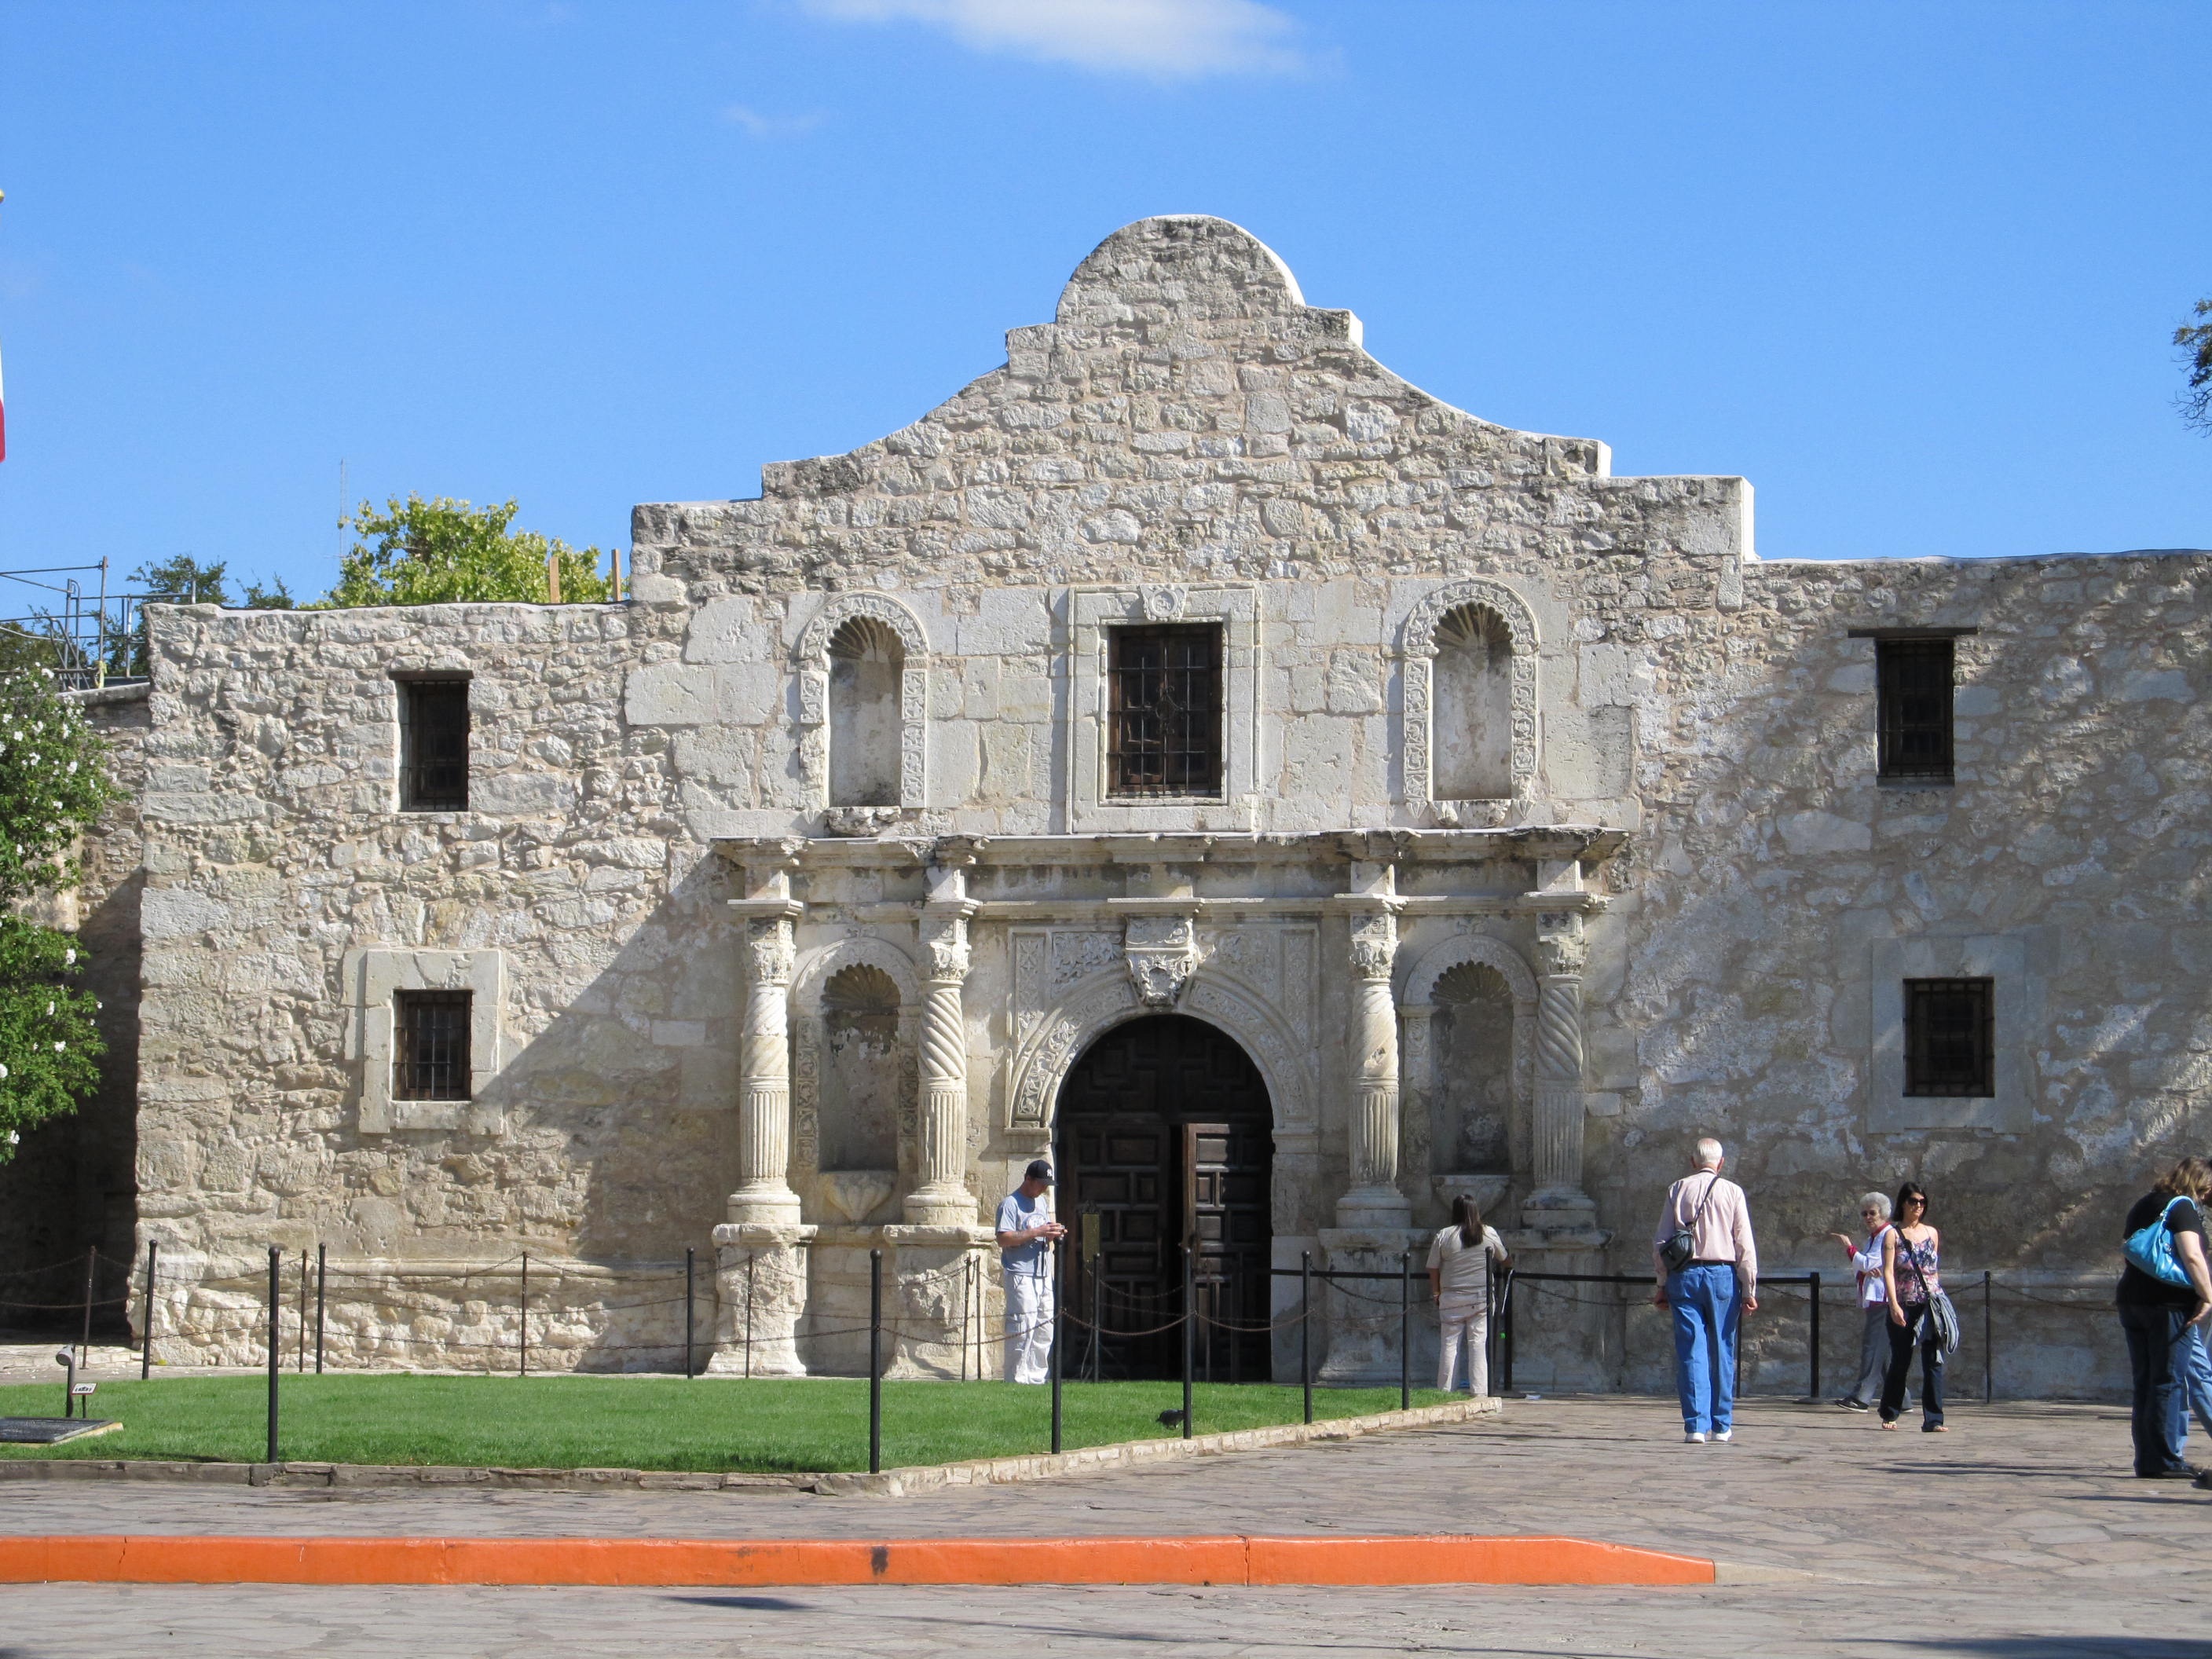
building, downtown, facade, chapel, historic, place of worship, mission, battle, monastery, tejas, historical, texas, mexican, alamo, san antonio, historic site, byzantine architecture, spanish missions in california, texas revolution, santa anna, davy crockett, jim bowie, william travis